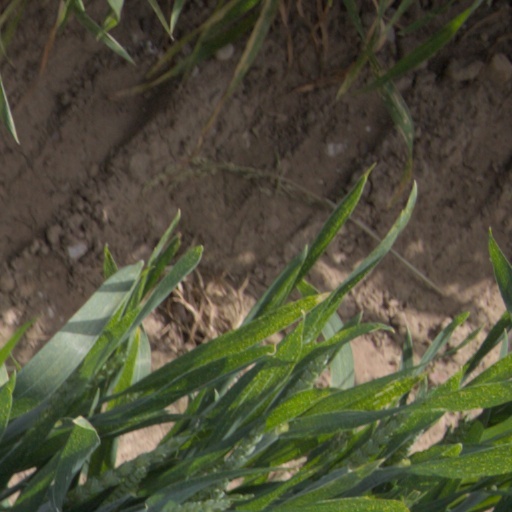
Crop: wheat